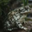
Label: frog